Farzad Hatami

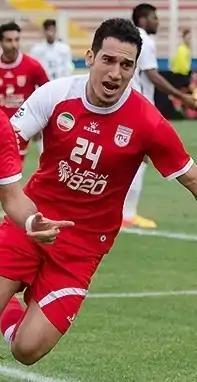

Farzad Hatami (born 3 January 1986) is an Iranian professional footballer who plays for Paykan in the Persian Gulf Pro League.